Chihuahua (state)

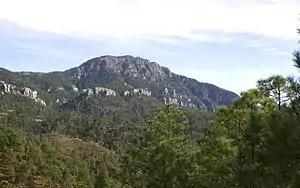
Cerro Mohinora is the highest point in Chihuahua

The situation became so tense that war with the United States seemed imminent. On April 22, 1914, on the initiative of Felix A. Sommerfeld and Sherburne Hopkins, Pancho Villa traveled to Juárez to calm fears along the border and asked President Wilson's emissary George Carothers to tell "Señor Wilson" that he had no problems with the American occupation of Veracruz. Carothers wrote to Secretary William Jennings Bryan: "As far as he was concerned we could keep Vera Cruz ["sic"] and hold it so tight that not even water could get in to Huerta and . . . he could not feel any resentment". Whether trying to please the U.S. government or through the diplomatic efforts of Sommerfeld and Carothers, or maybe as a result of both, Villa stepped out from under Carranza's stated foreign policy.